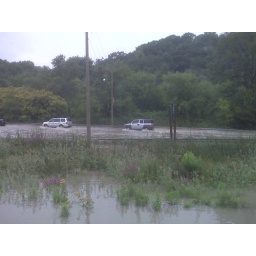
The bottom of the Bayview extension. The train is stuck in almost 4" of water